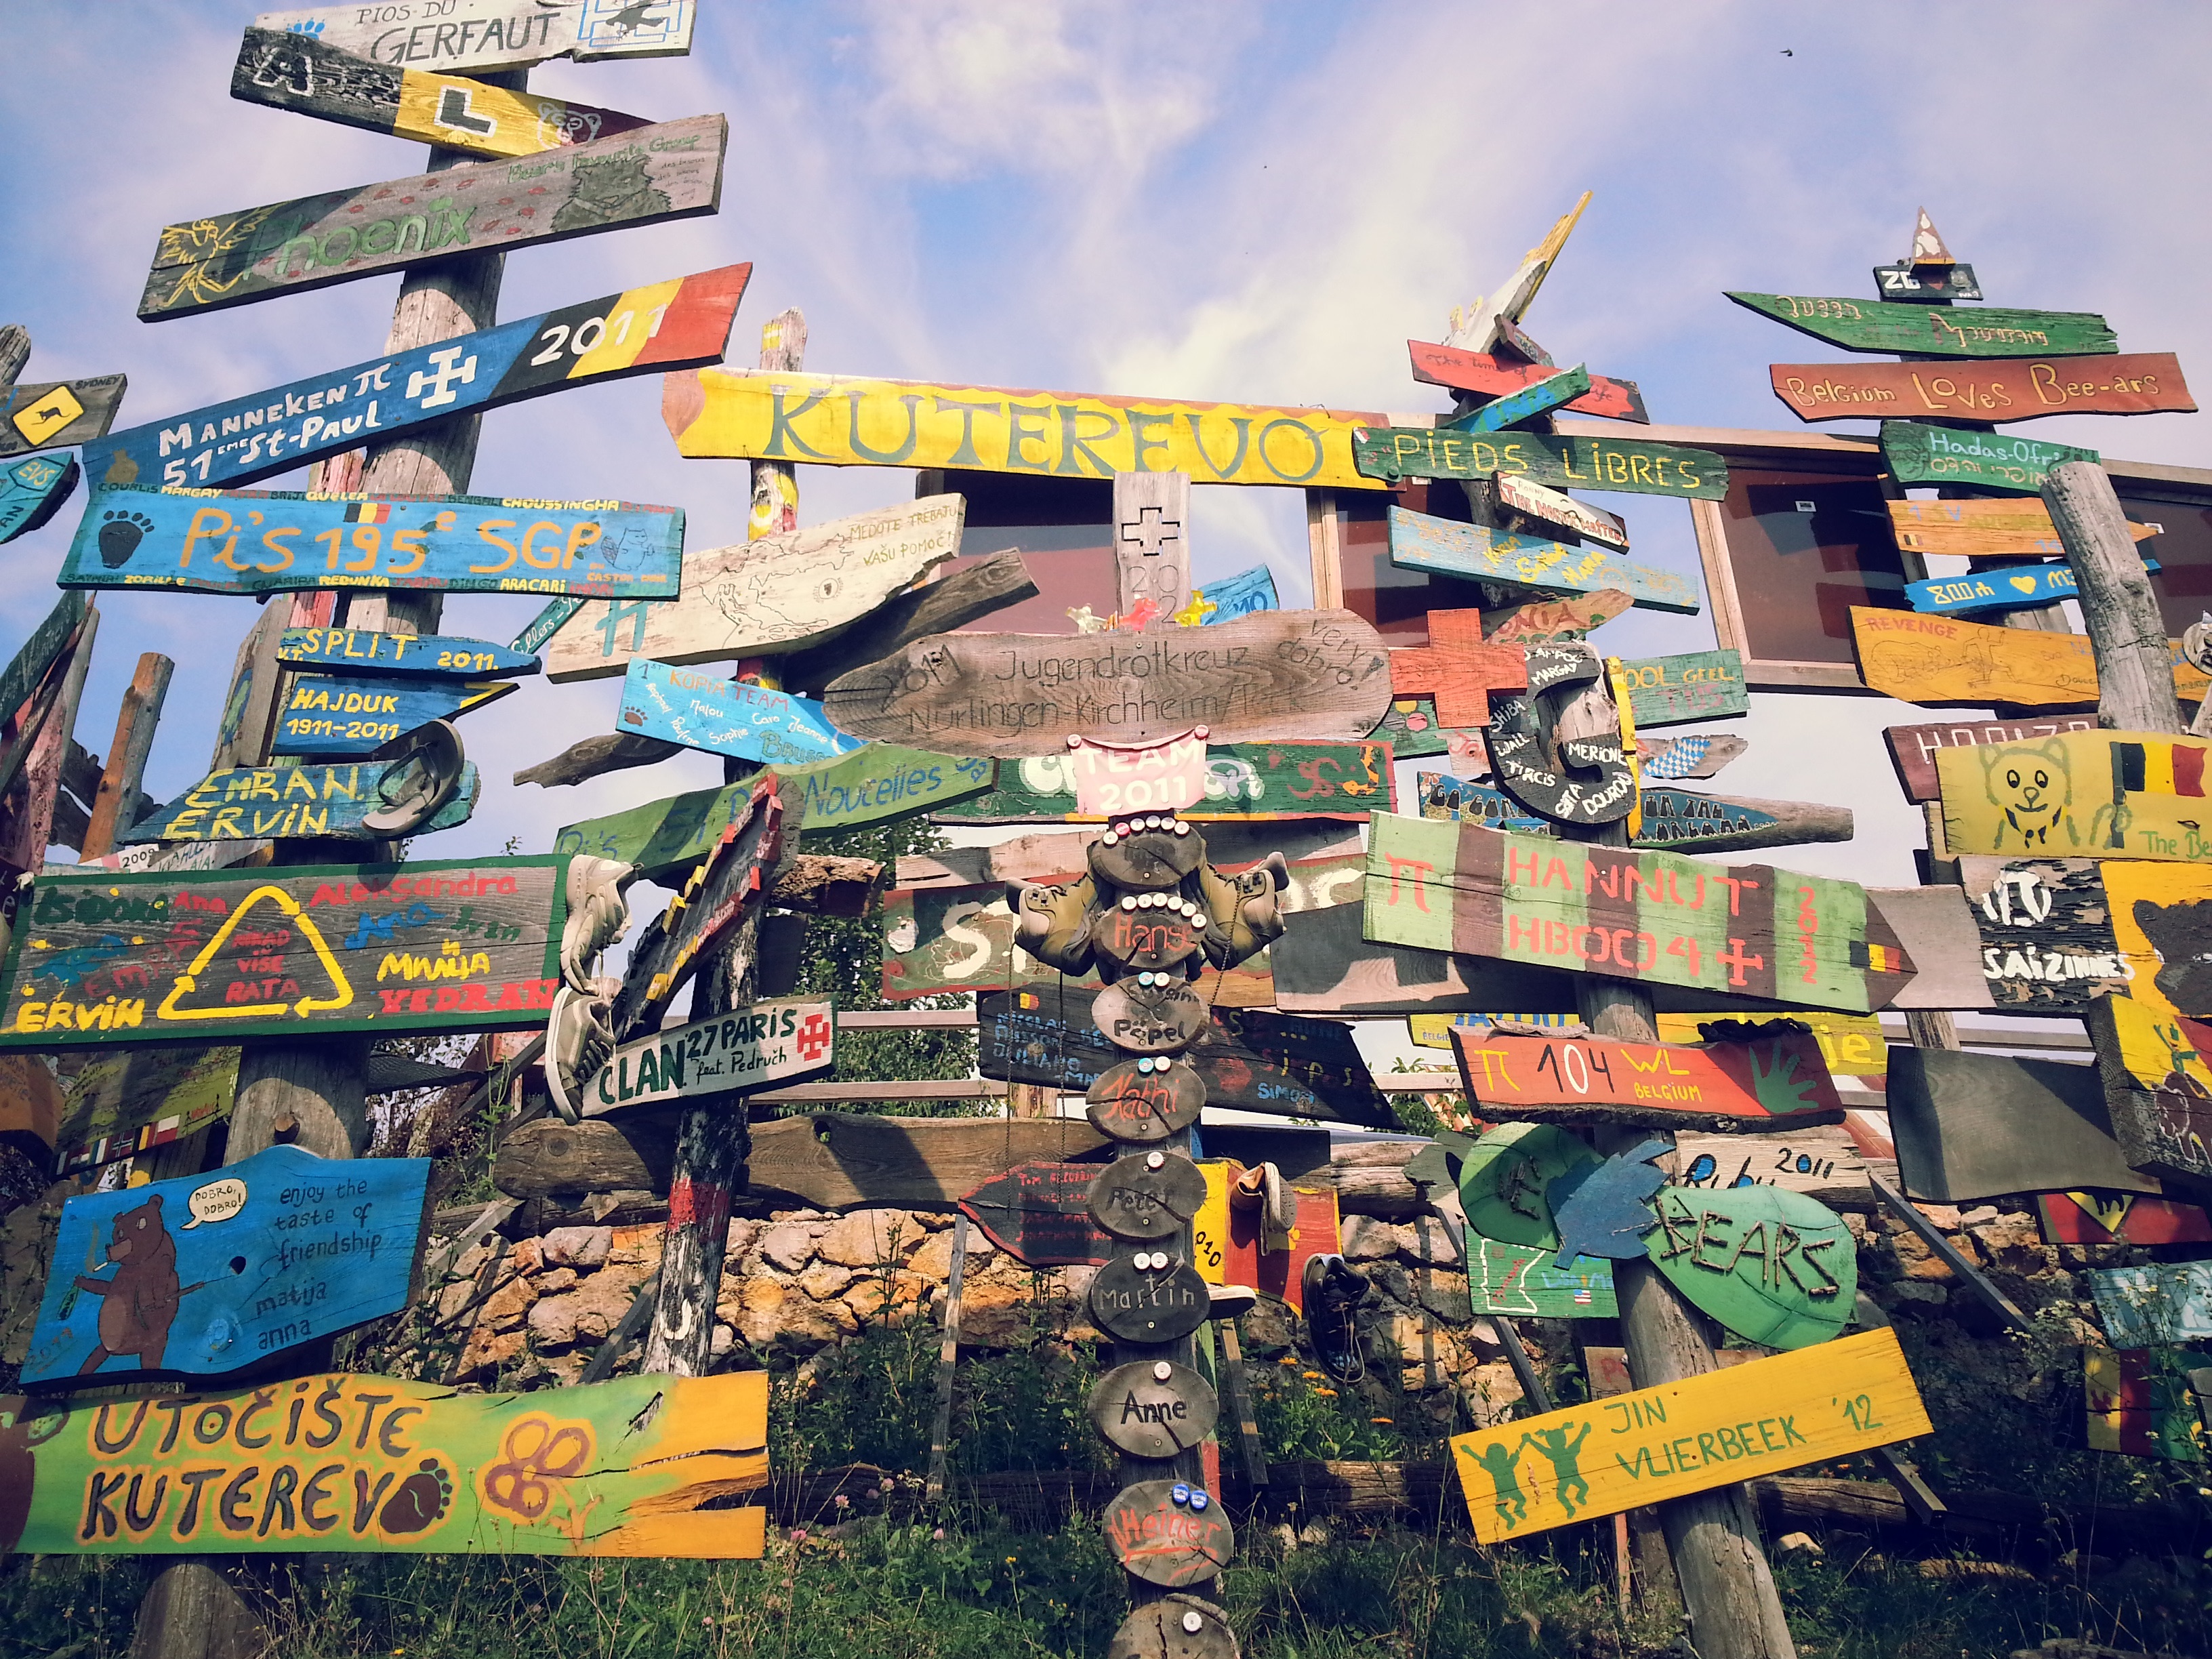
art, mural